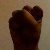
The image shows a hand gesture representing the letter 'S' in Indian Sign Language.